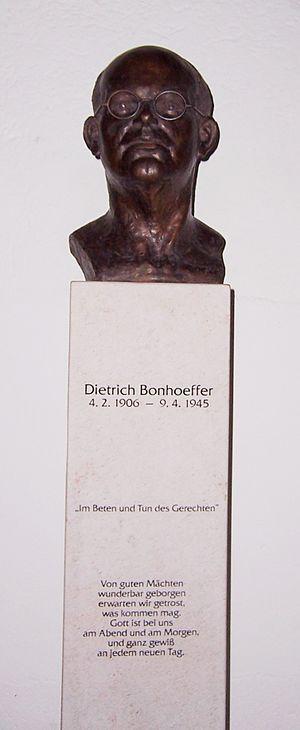
Dietrich Bonhoeffer [ˈdiːtrɪç ˈboːnhœfɐ], né le 4 février 1906 à Breslau, et mort le 9 avril 1945 au camp de concentration de Flossenbürg, en Bavière, près de l'actuelle frontière germano-tchèque, est un pasteur luthérien, théologien, essayiste et résistant au nazisme, membre influent de l'Église confessante.